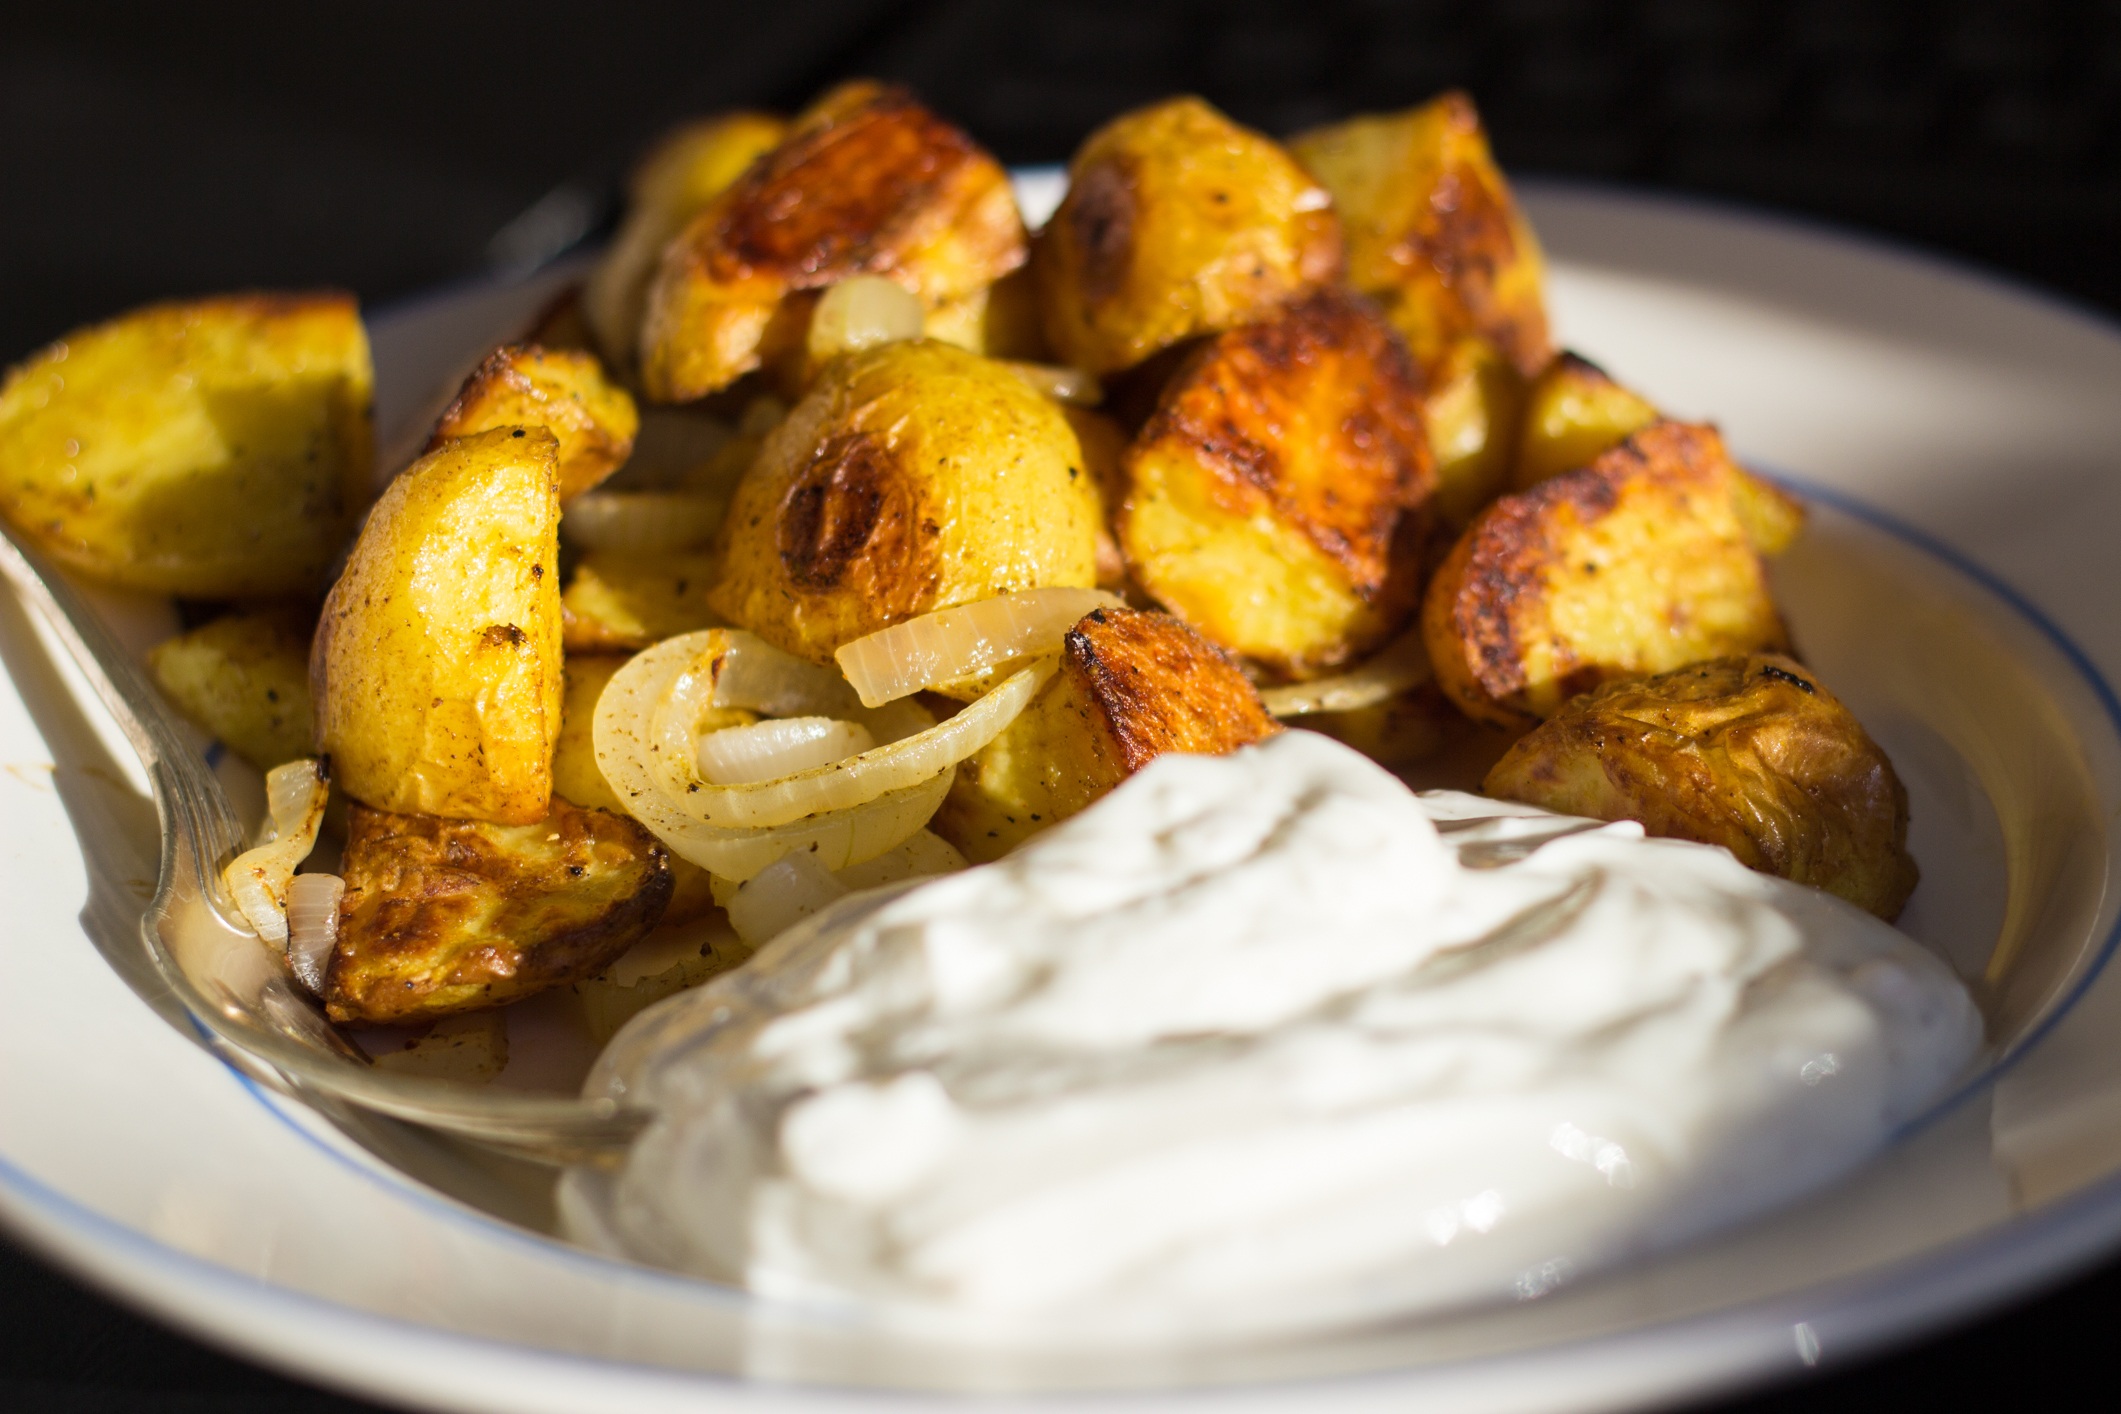
fork, plant, dish, meal, food, produce, vegetable, plate, breakfast, eat, cuisine, delicious, potato, baked, tasty, oven, benefit from, serve, rosemary, fried potatoes, flowering plant, quark, root vegetable, eat drink, young potato, potato dish, land plant